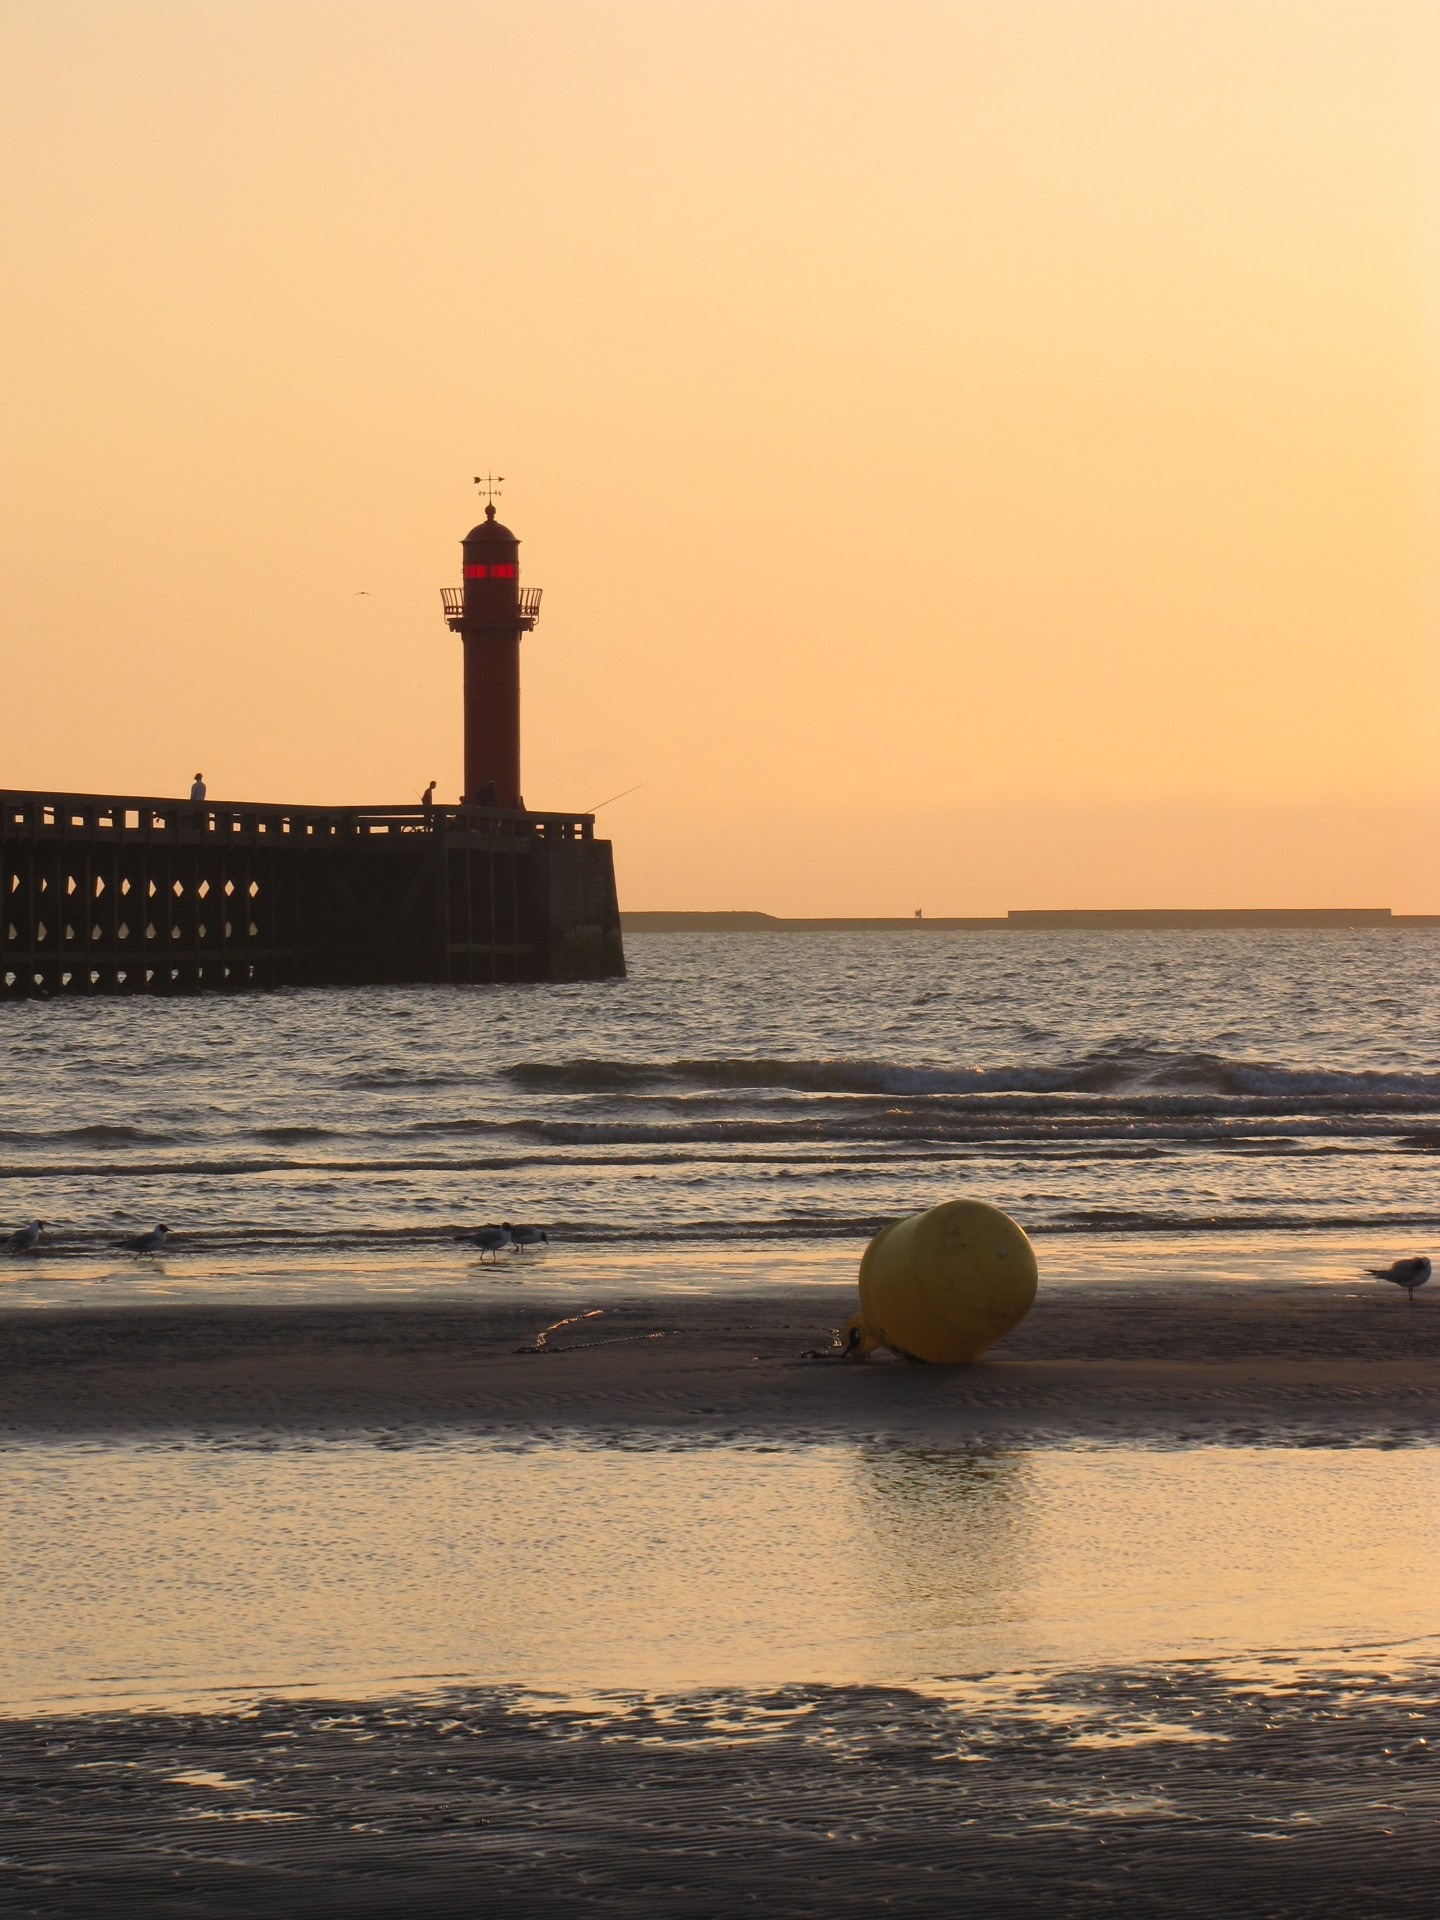
beach, landscape, sea, coast, sand, rock, ocean, horizon, lighthouse, sunshine, sunrise, sunset, morning, shore, wave, dawn, pier, dusk, evening, tower, bay, body of water, breakwater